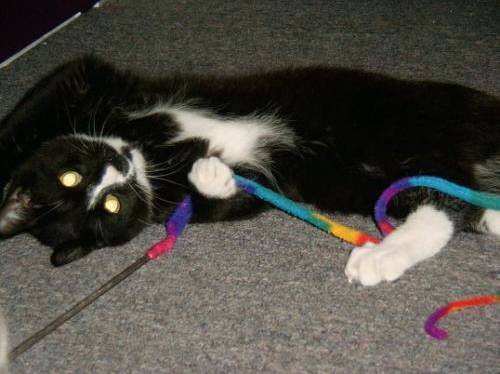
Label: cat